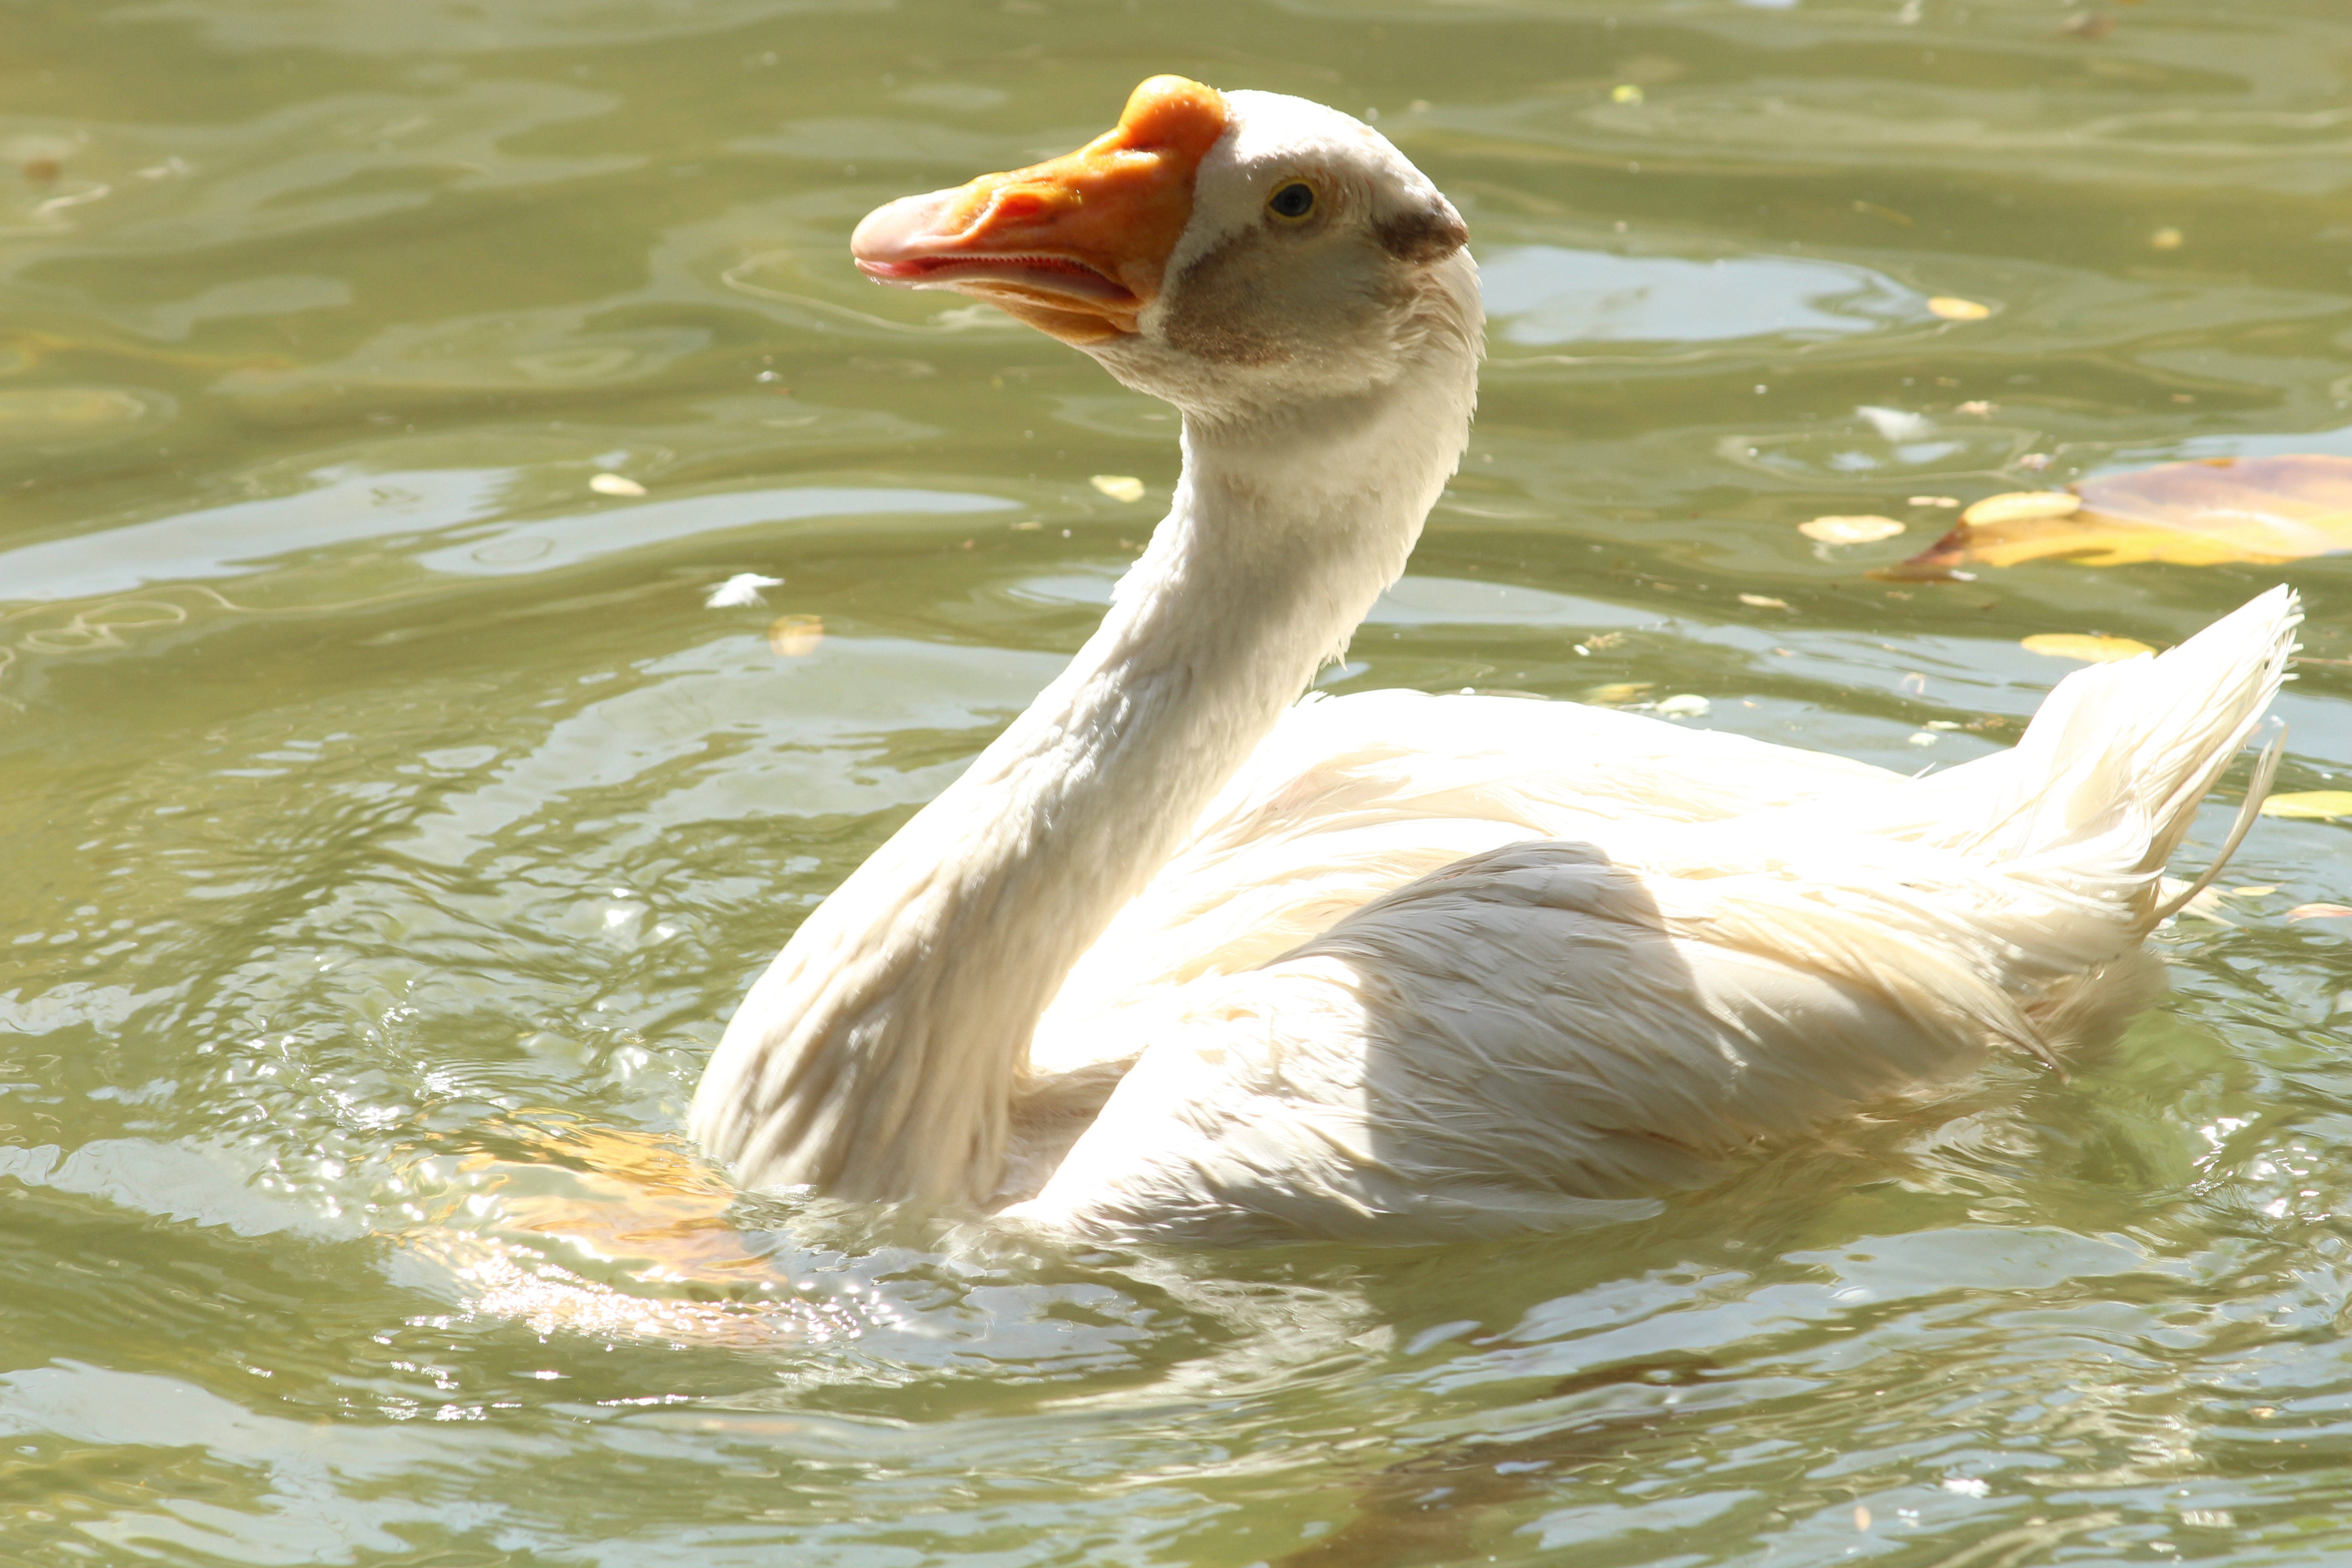
bird, wing, wildlife, beak, fauna, swan, duck, goose, vertebrate, waterfowl, water bird, ducks geese and swans, seaduck